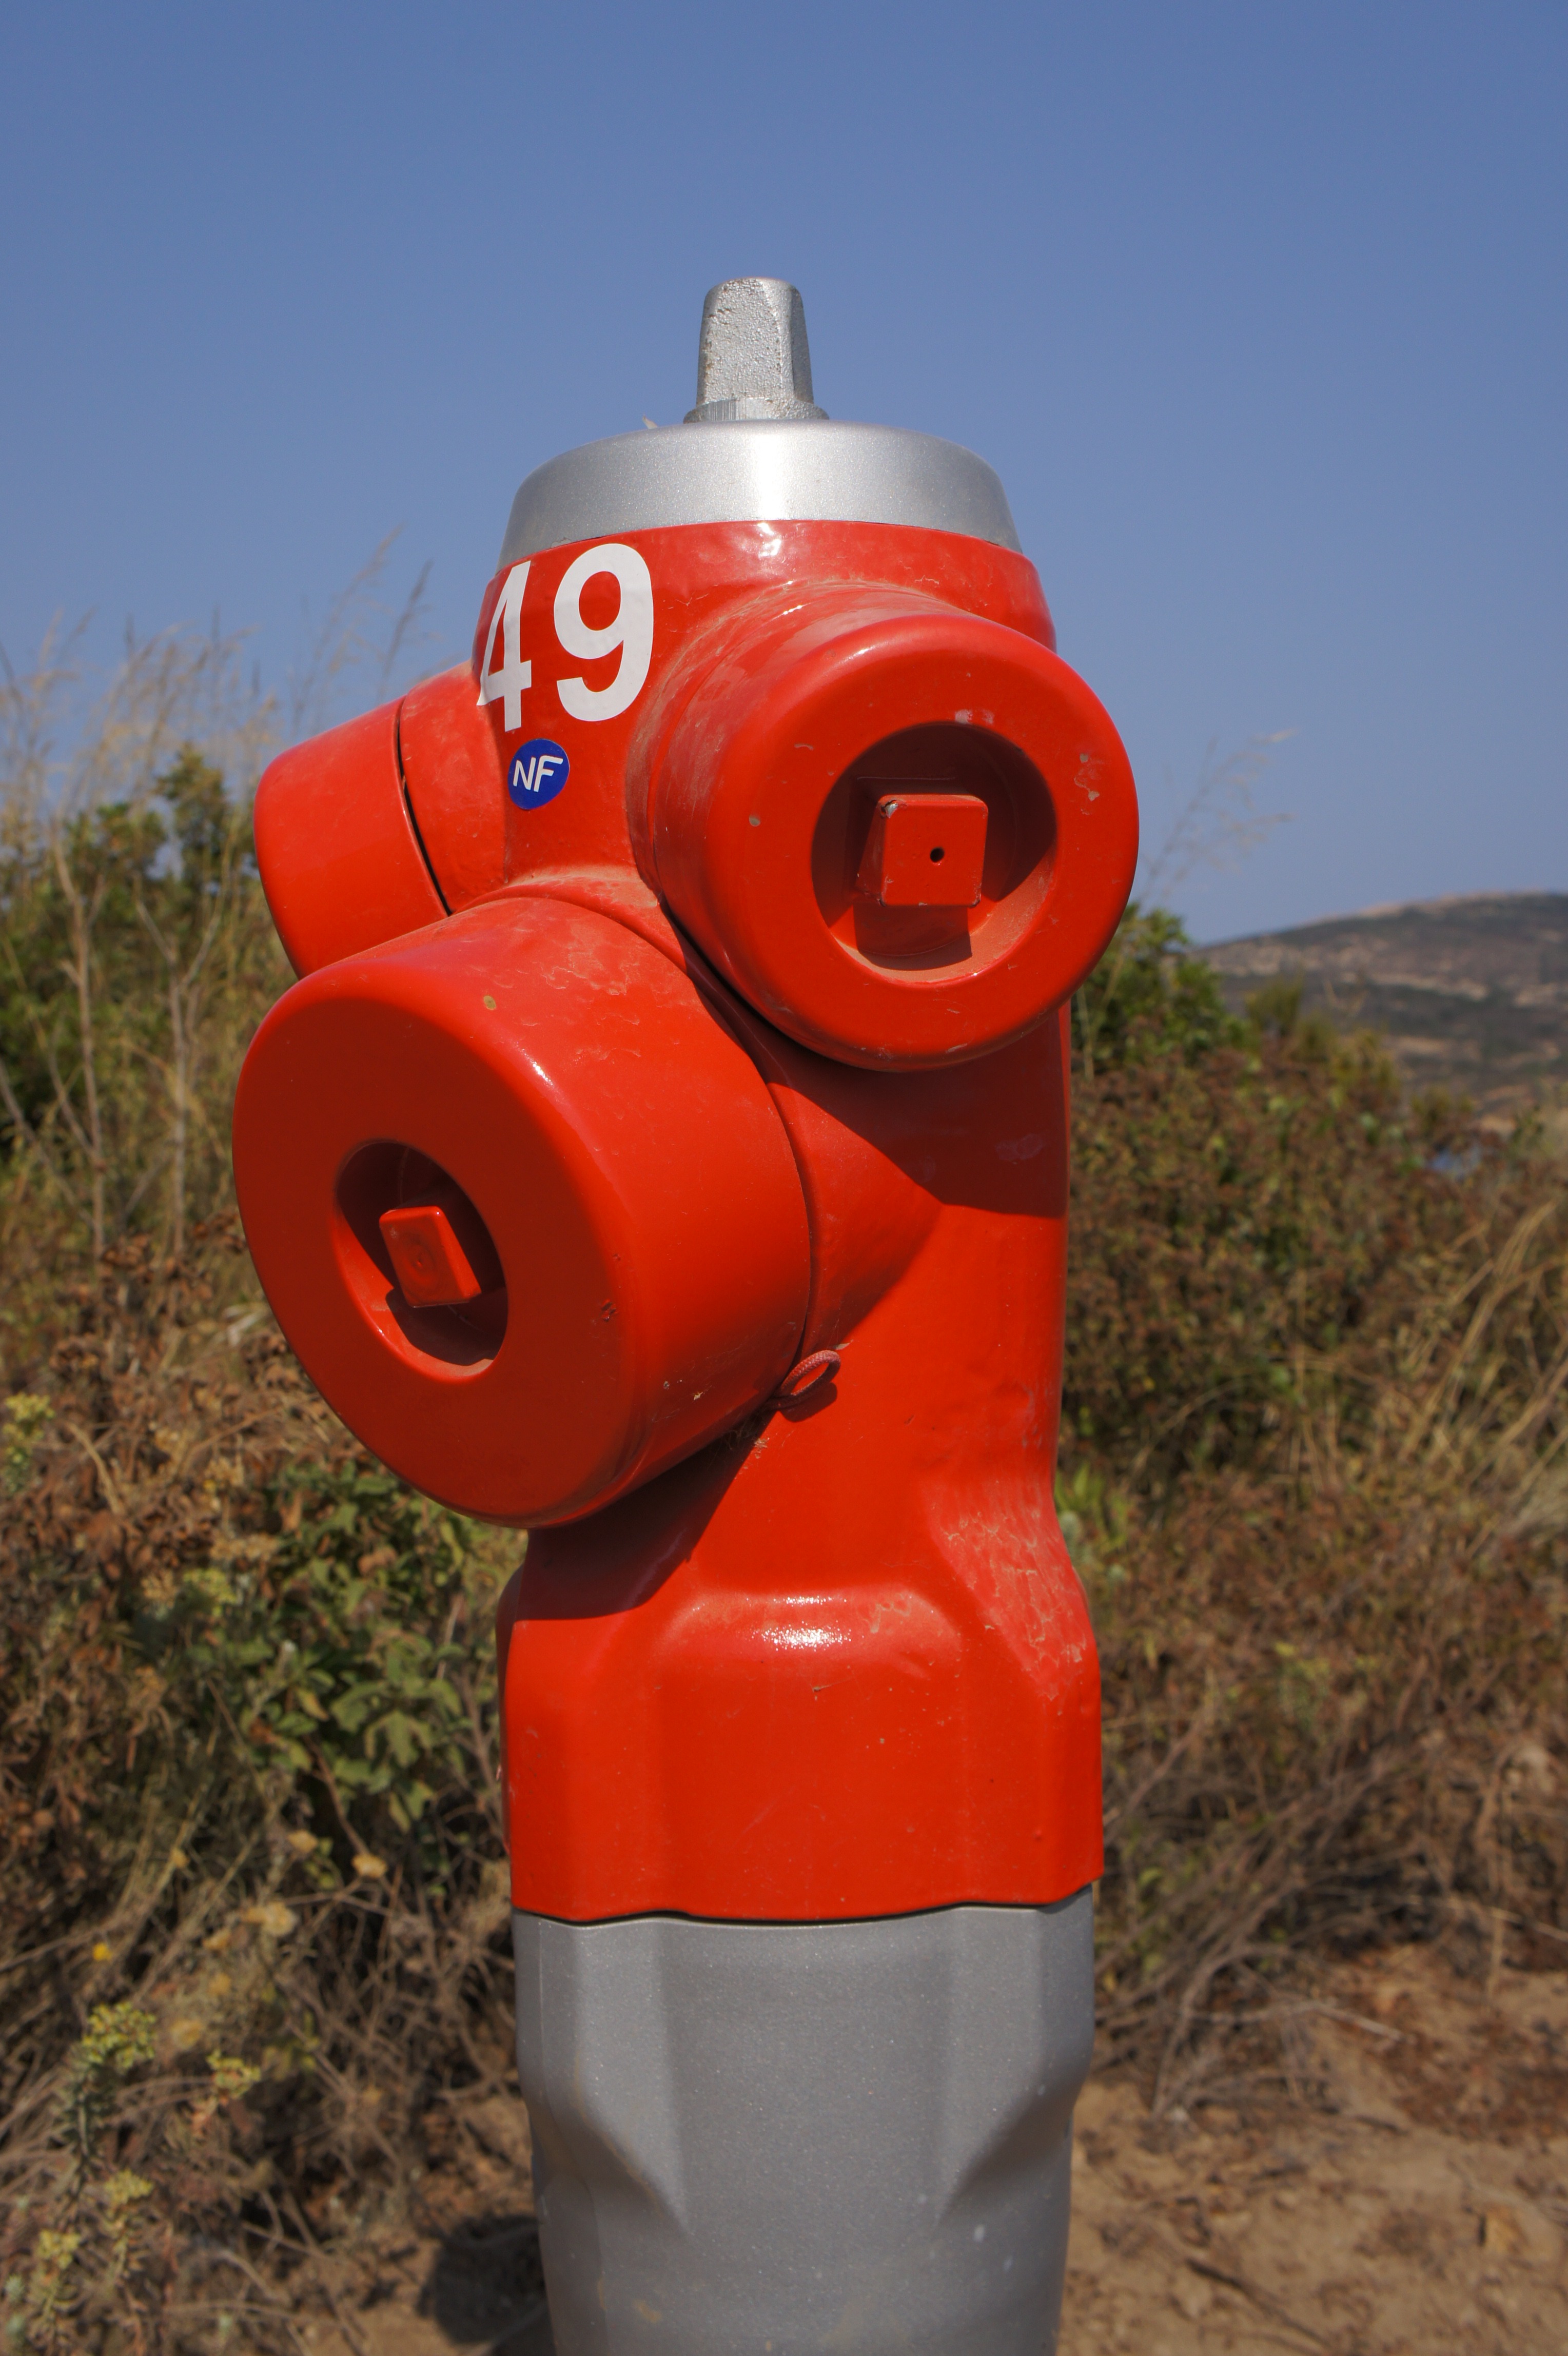
red, machine, fire hydrant, sculpture, fire department